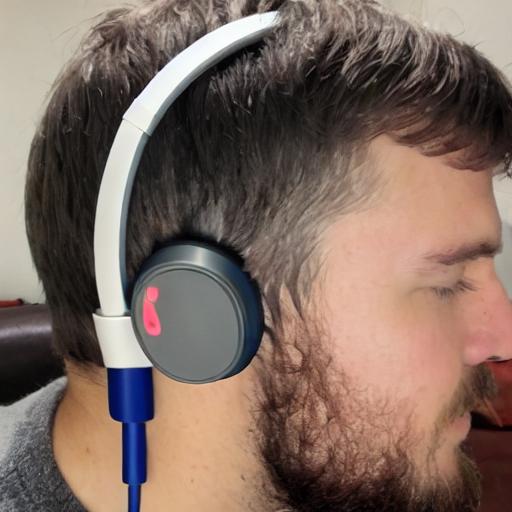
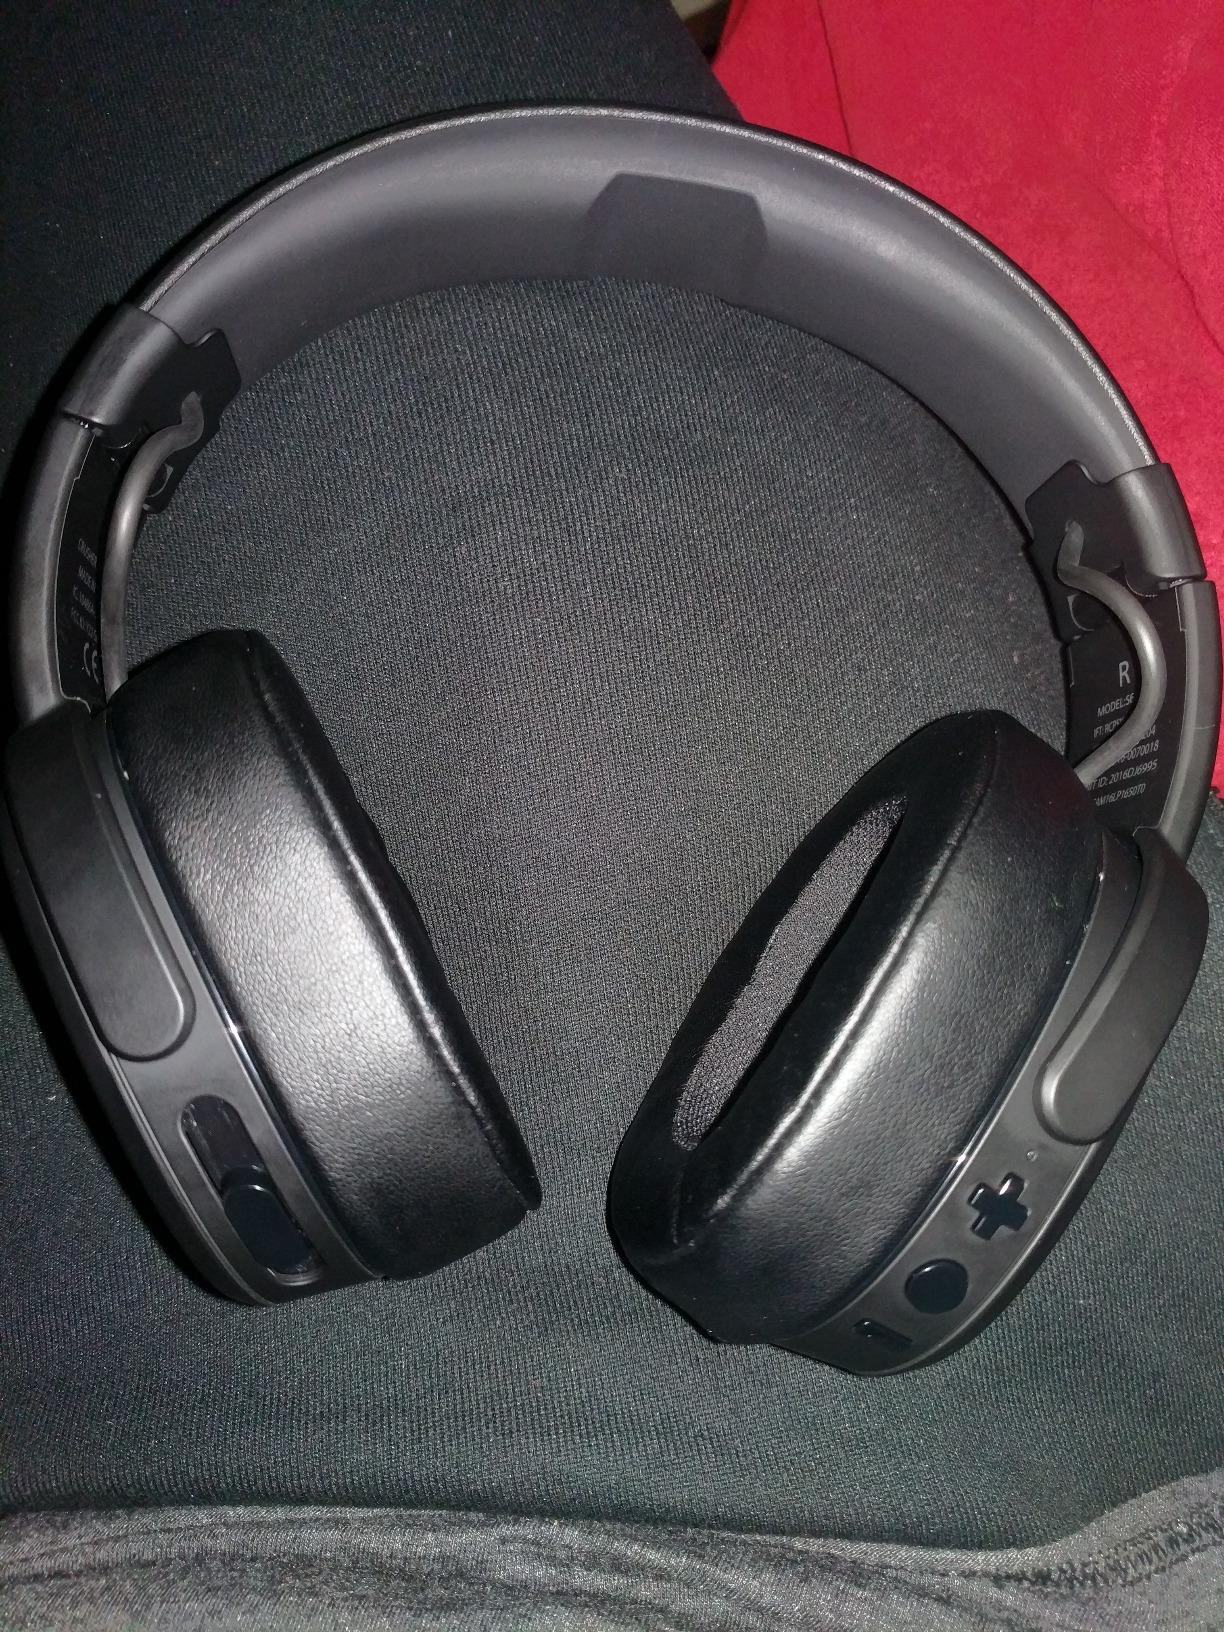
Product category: headphones
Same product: no